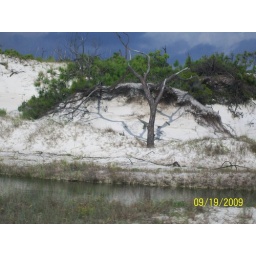
This tree caught my eye. Growing in the sand and a pool of water nearby.